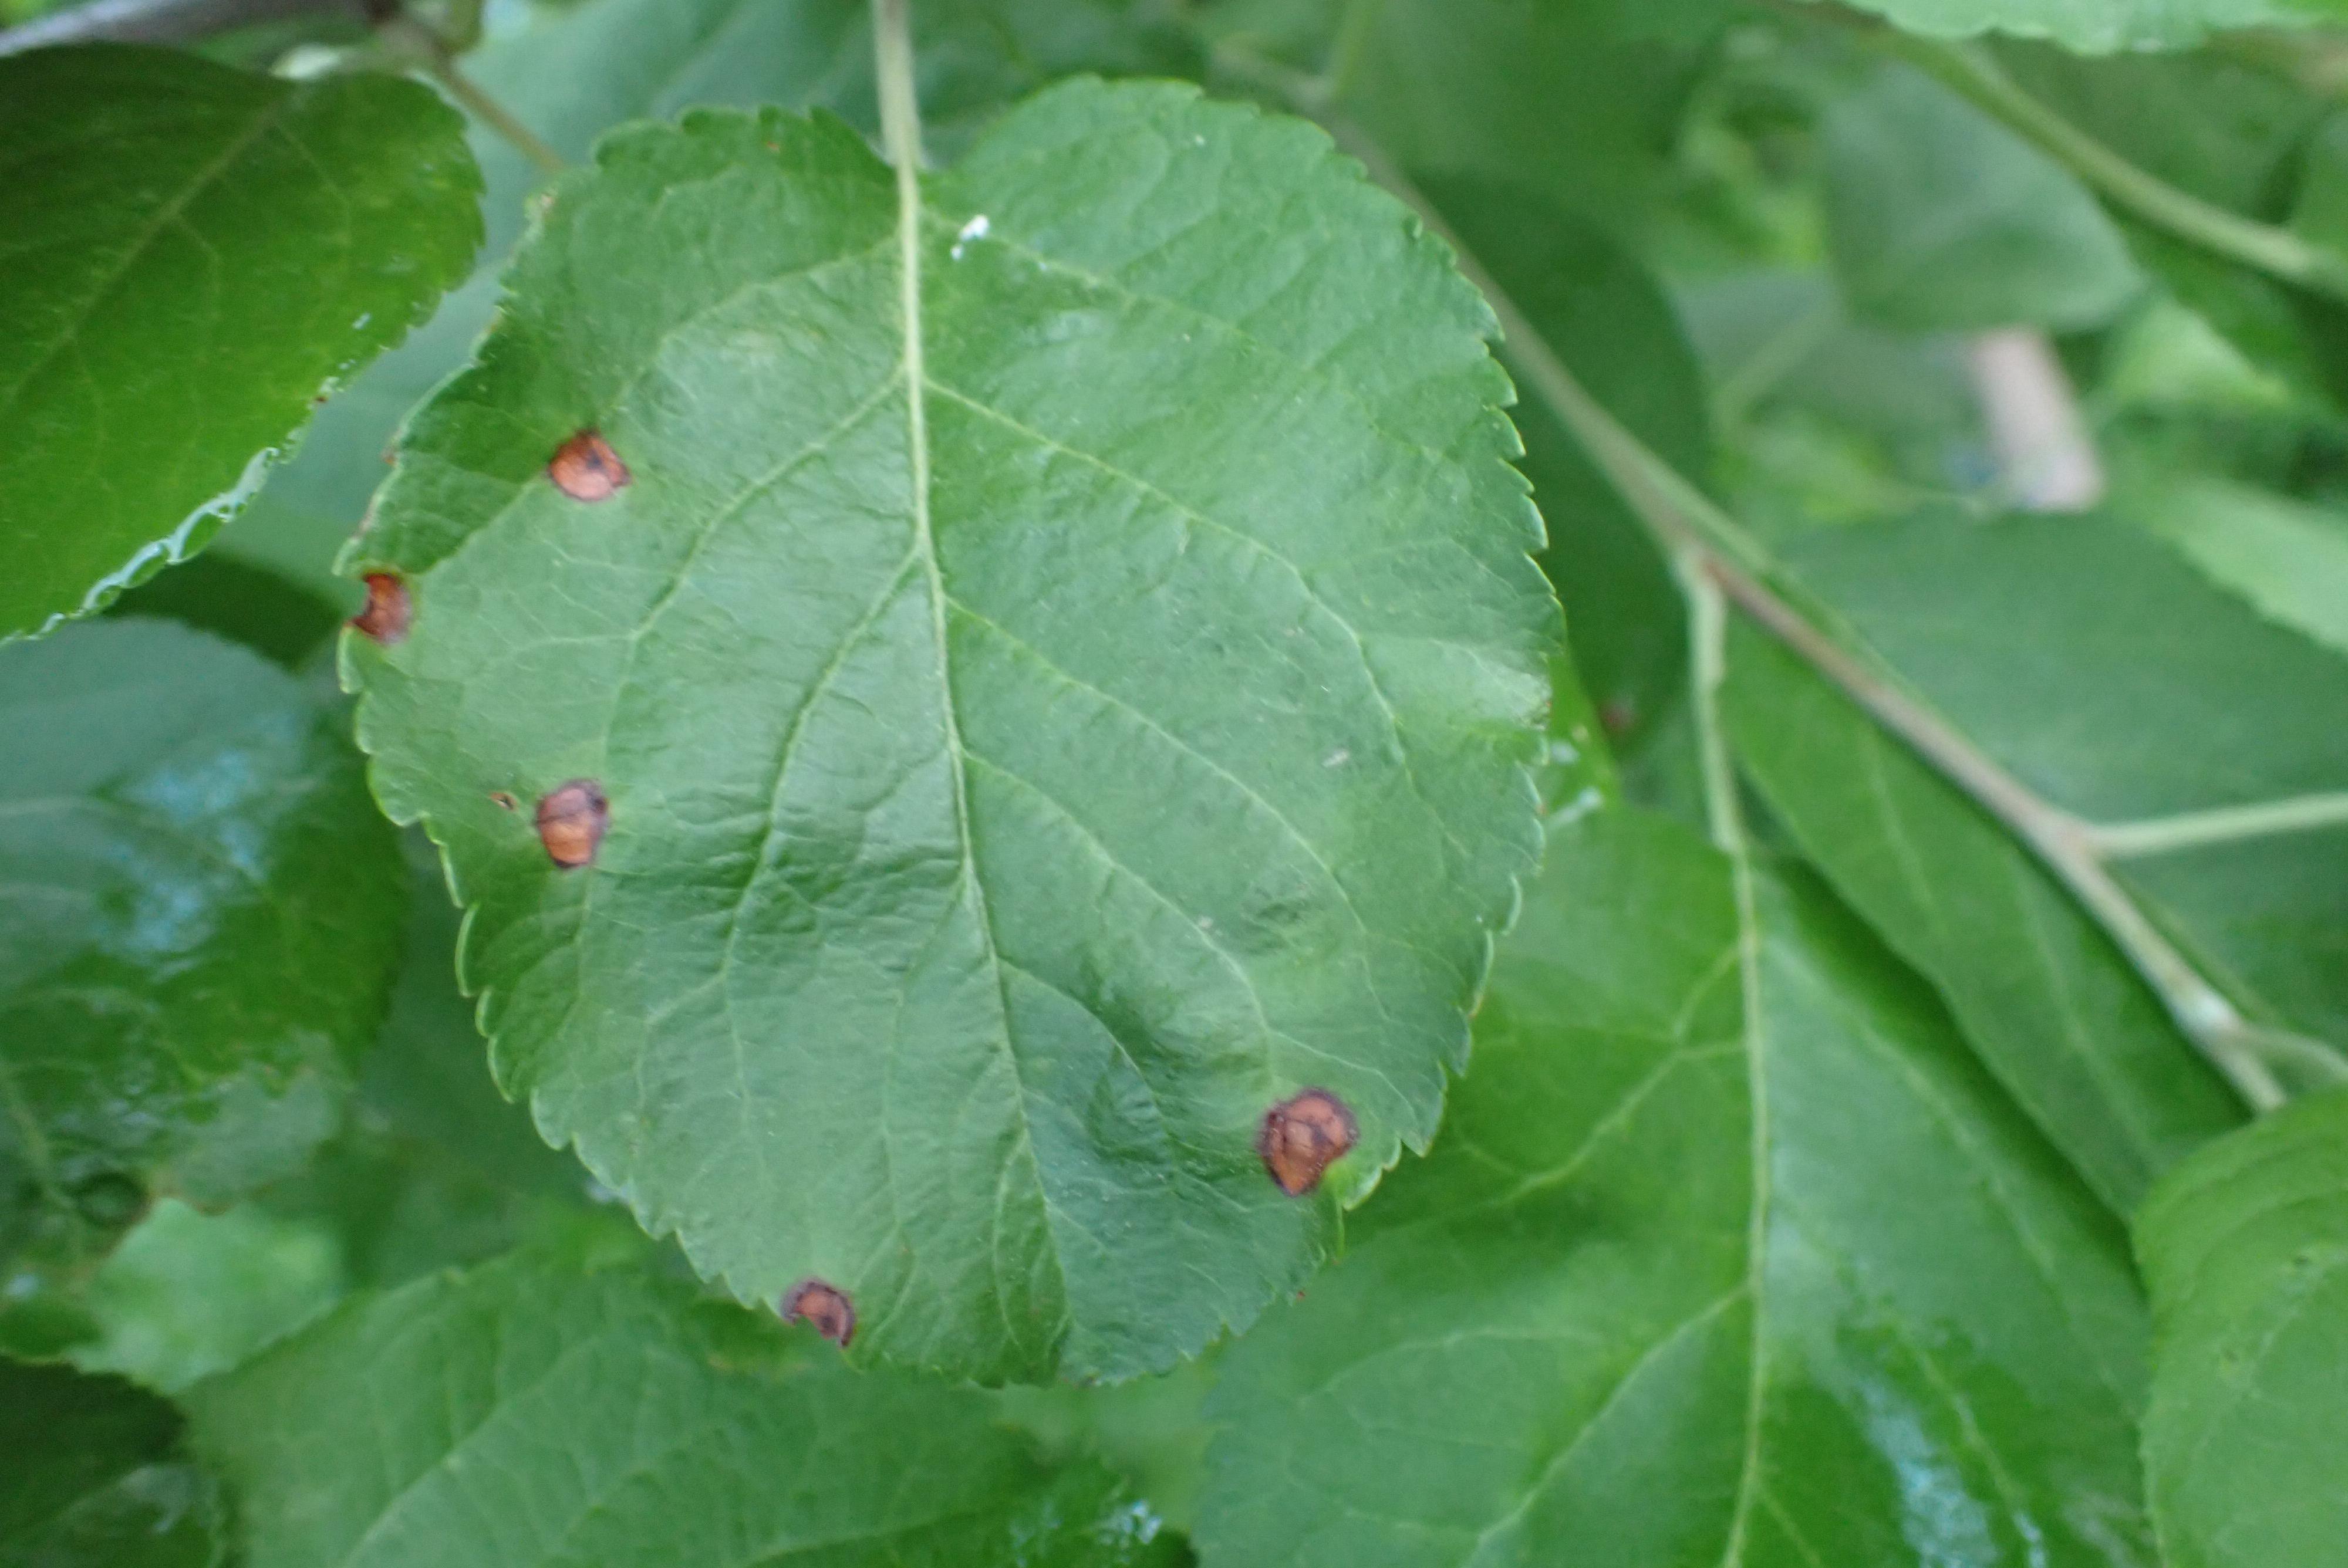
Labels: frog_eye_leaf_spot